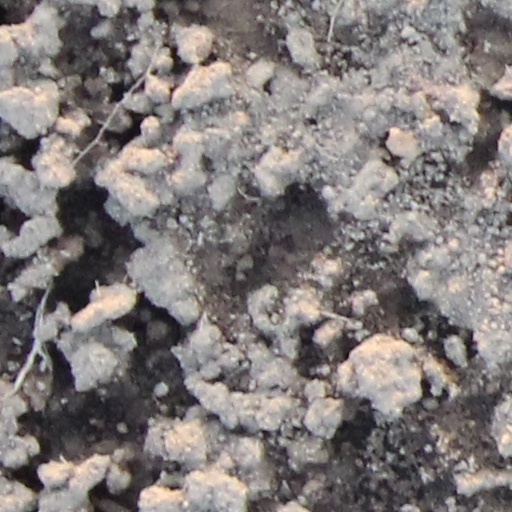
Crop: wheat